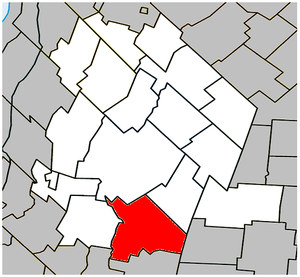
Localisation de Saint-Pie dans la MRC de Les Maskoutains au Québec.